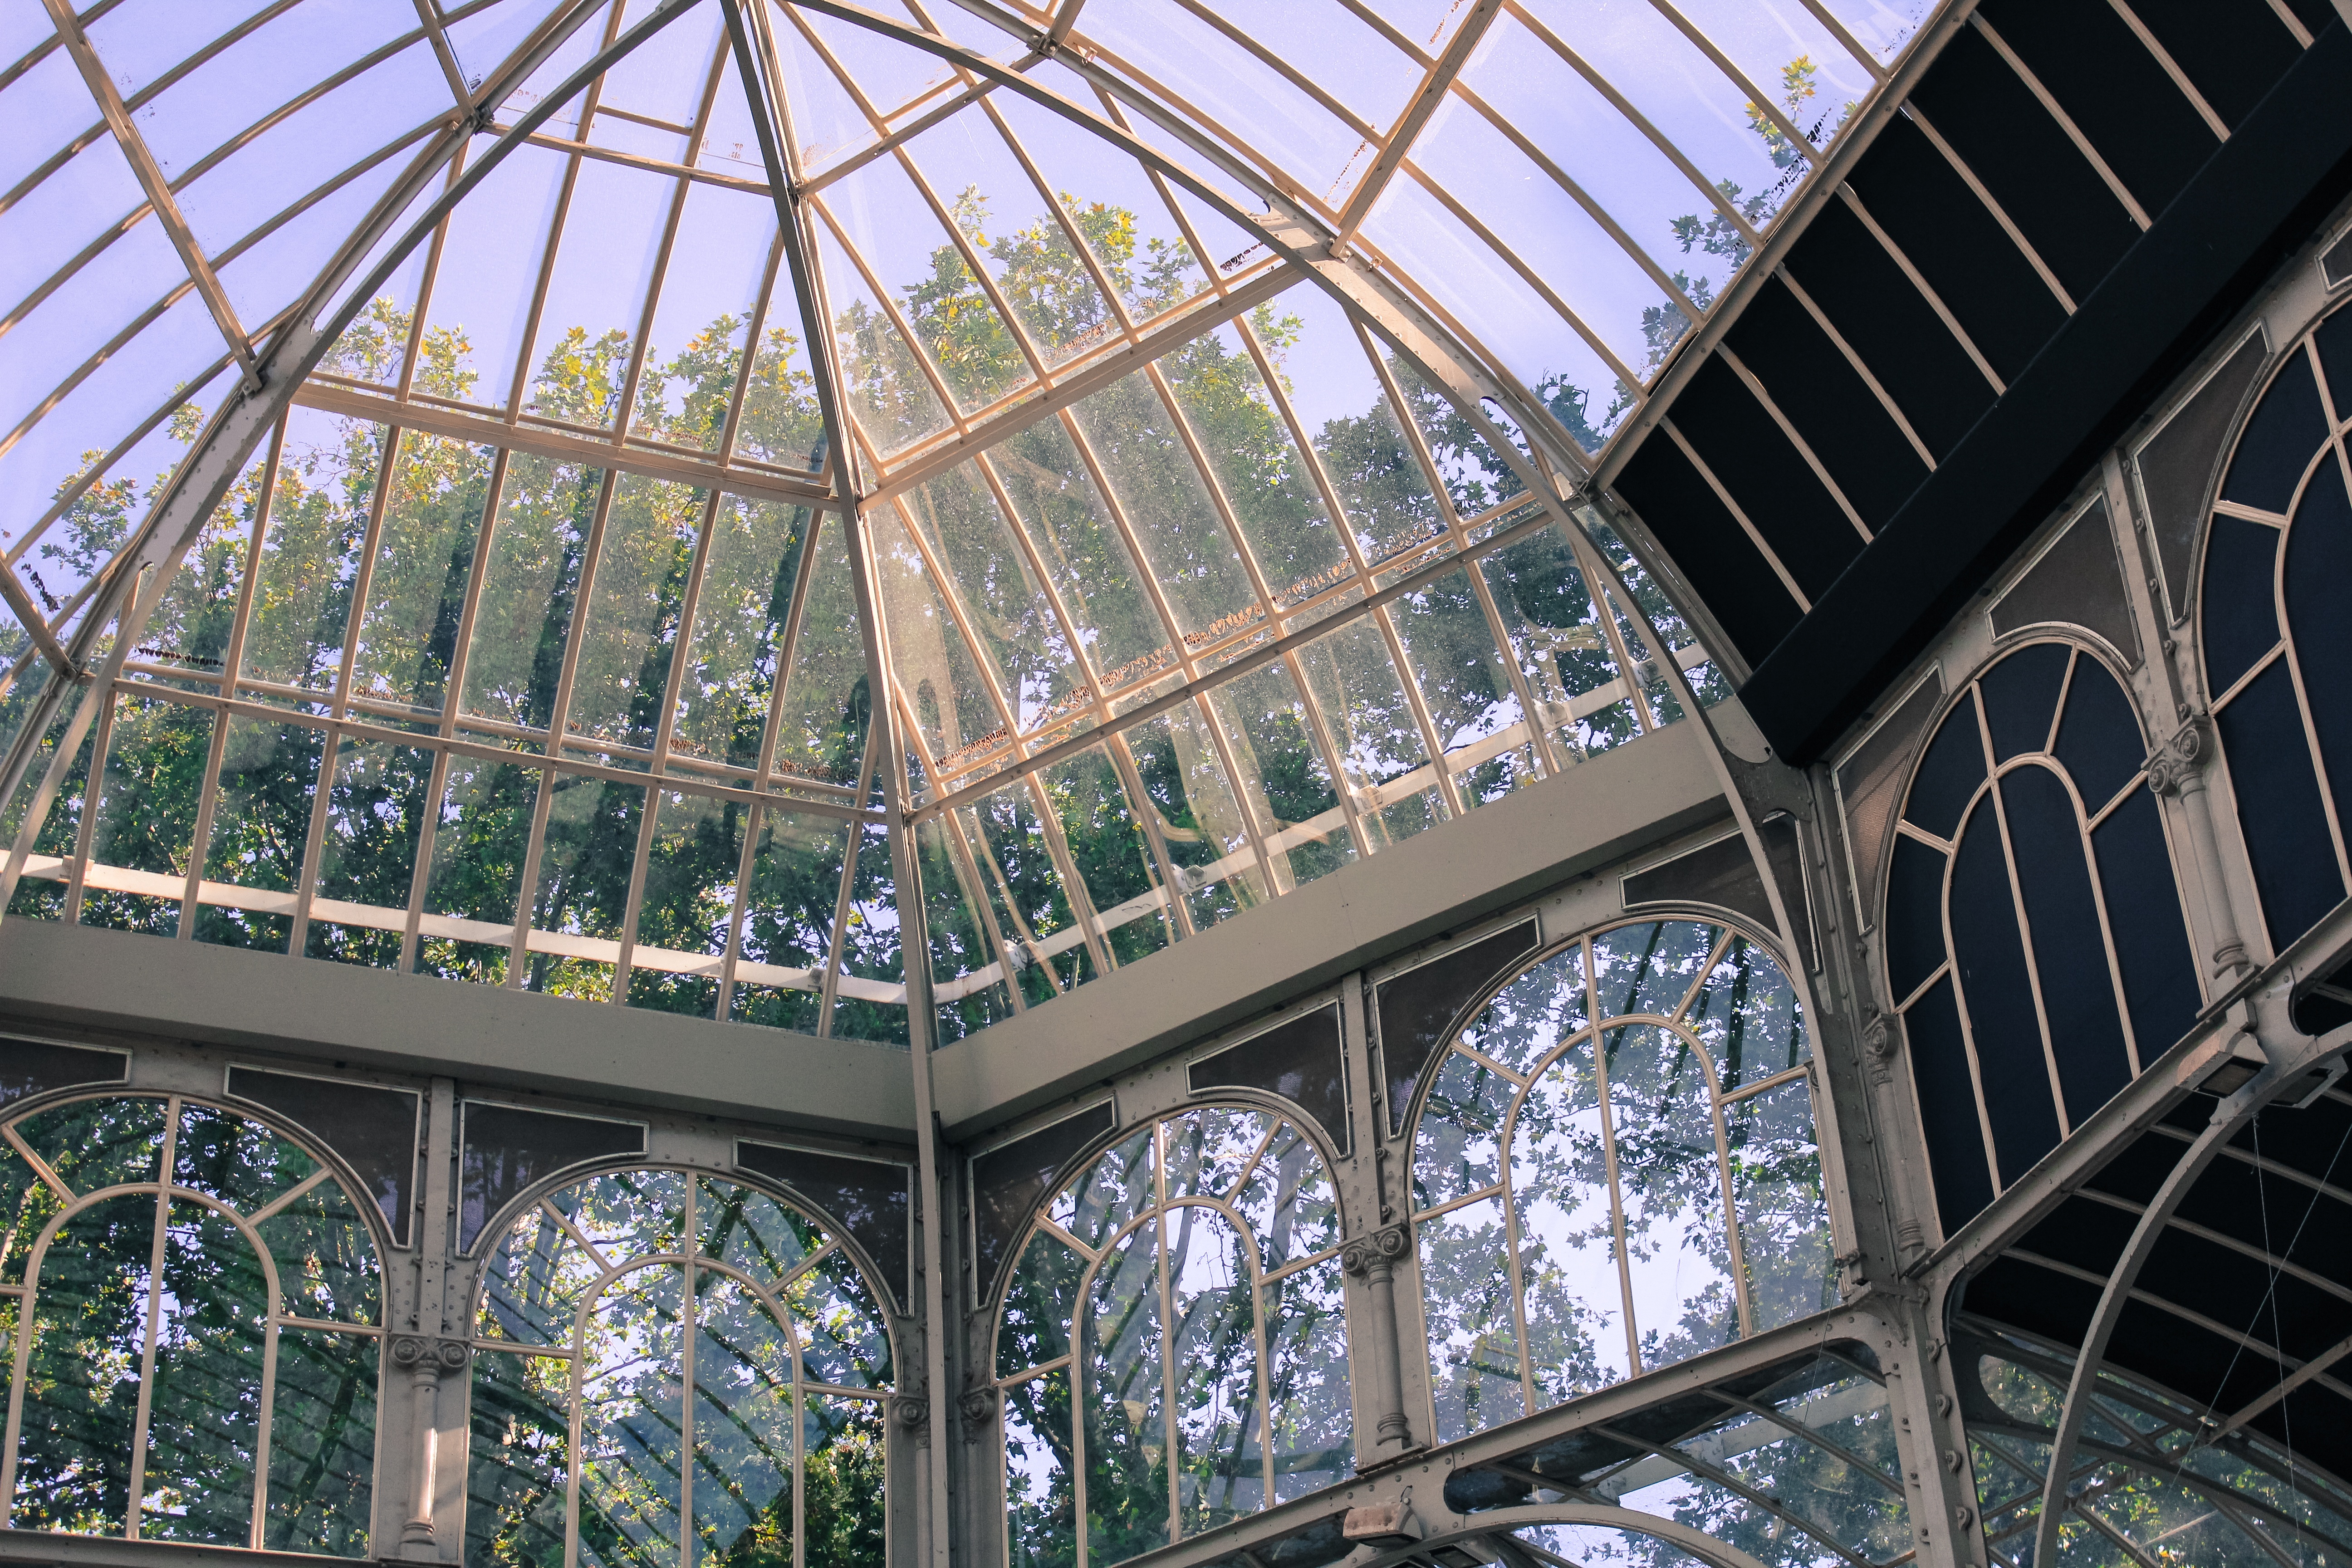
light, architecture, sky, window, glass, perspective, roof, building, palace, city, skyscraper, urban, reflection, landmark, facade, blue, modern, height, modern architecture, capital, inside, art, clouds, spain, buildings, madrid, orangery, dome, estate, modern art, removal, daylighting, atocha, urban area, crystal palace, outdoor structure